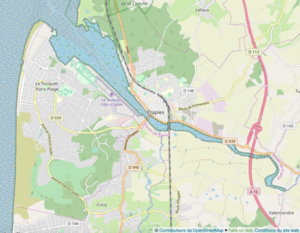
Le Touquet-paris-Plage (carte générale) - Voies de communication (routières et ferroviaire).
Le Touquet-Paris-Plage, appelée Paris-Plage jusqu'au milieu du XXᵉ siècle puis Le Touquet depuis dans le langage courant, est une commune française située dans le département du Pas-de-Calais en région Hauts-de-France dans la région naturelle du Marquenterre.